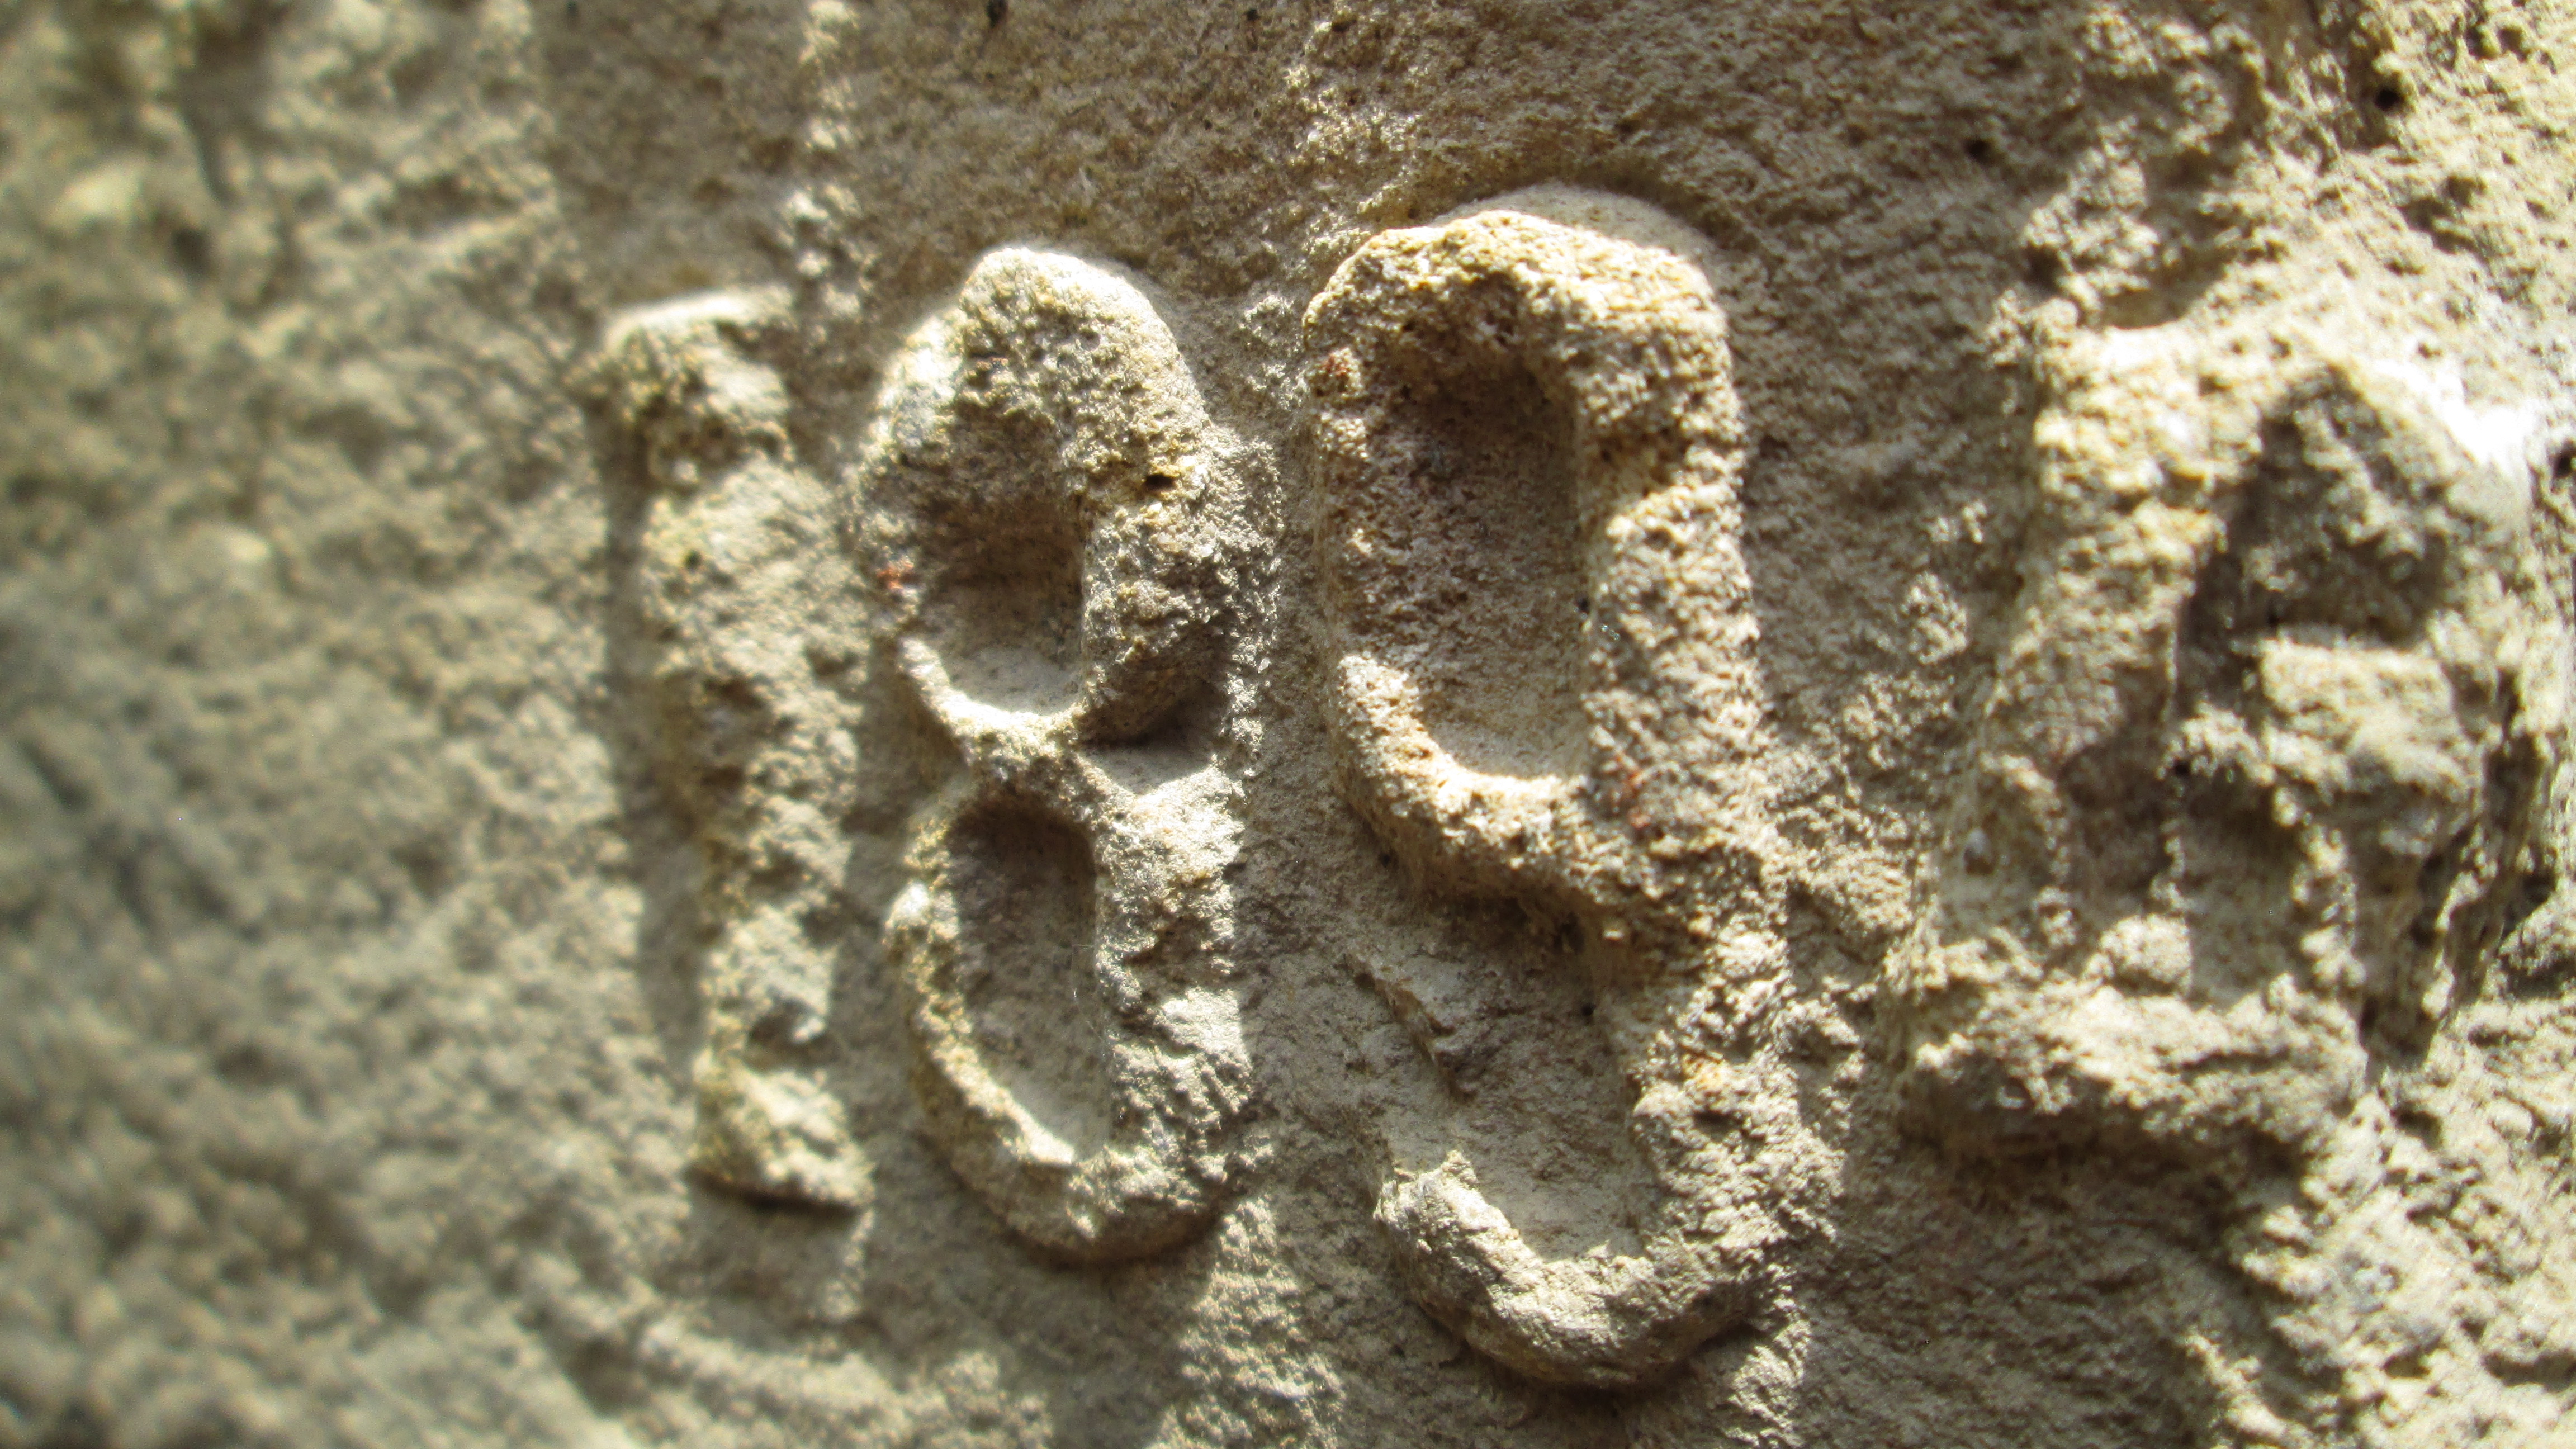
historical, retro, creative, art, old, brick, photo, story, magic, mystic, astrology, organism, font, soil, stone carving, number, rock